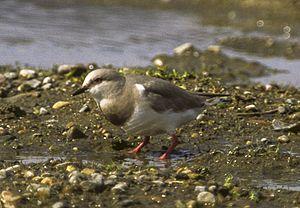
La province de Terre de Feu est une région administrative de l'Argentine située sur la grande île de la Terre de Feu, en Patagonie argentine. L'Argentine revendique le rattachement à la province des Malouines, de l'archipel de Géorgie du Sud-et-les Îles Sandwich du Sud et d'une partie de l'Antarctique. C'est la raison pour laquelle le nom complet de la région est « Terre de Feu, Antarctique et îles de l’Atlantique sud ».
La province de Santa Cruz est une province de l'Argentine, qui se trouve en Patagonie, dans le sud du pays. Sa capitale est la ville de Río Gallegos.